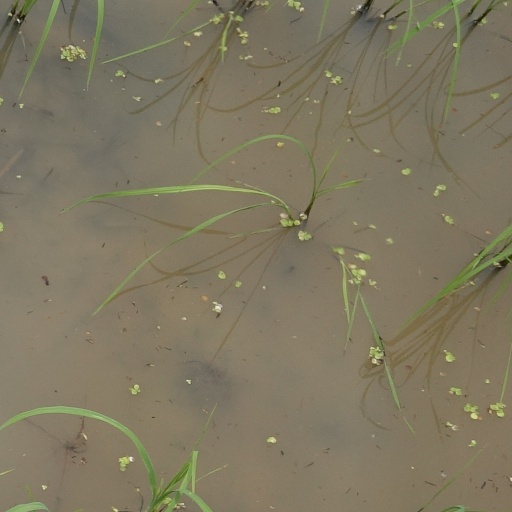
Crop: rice